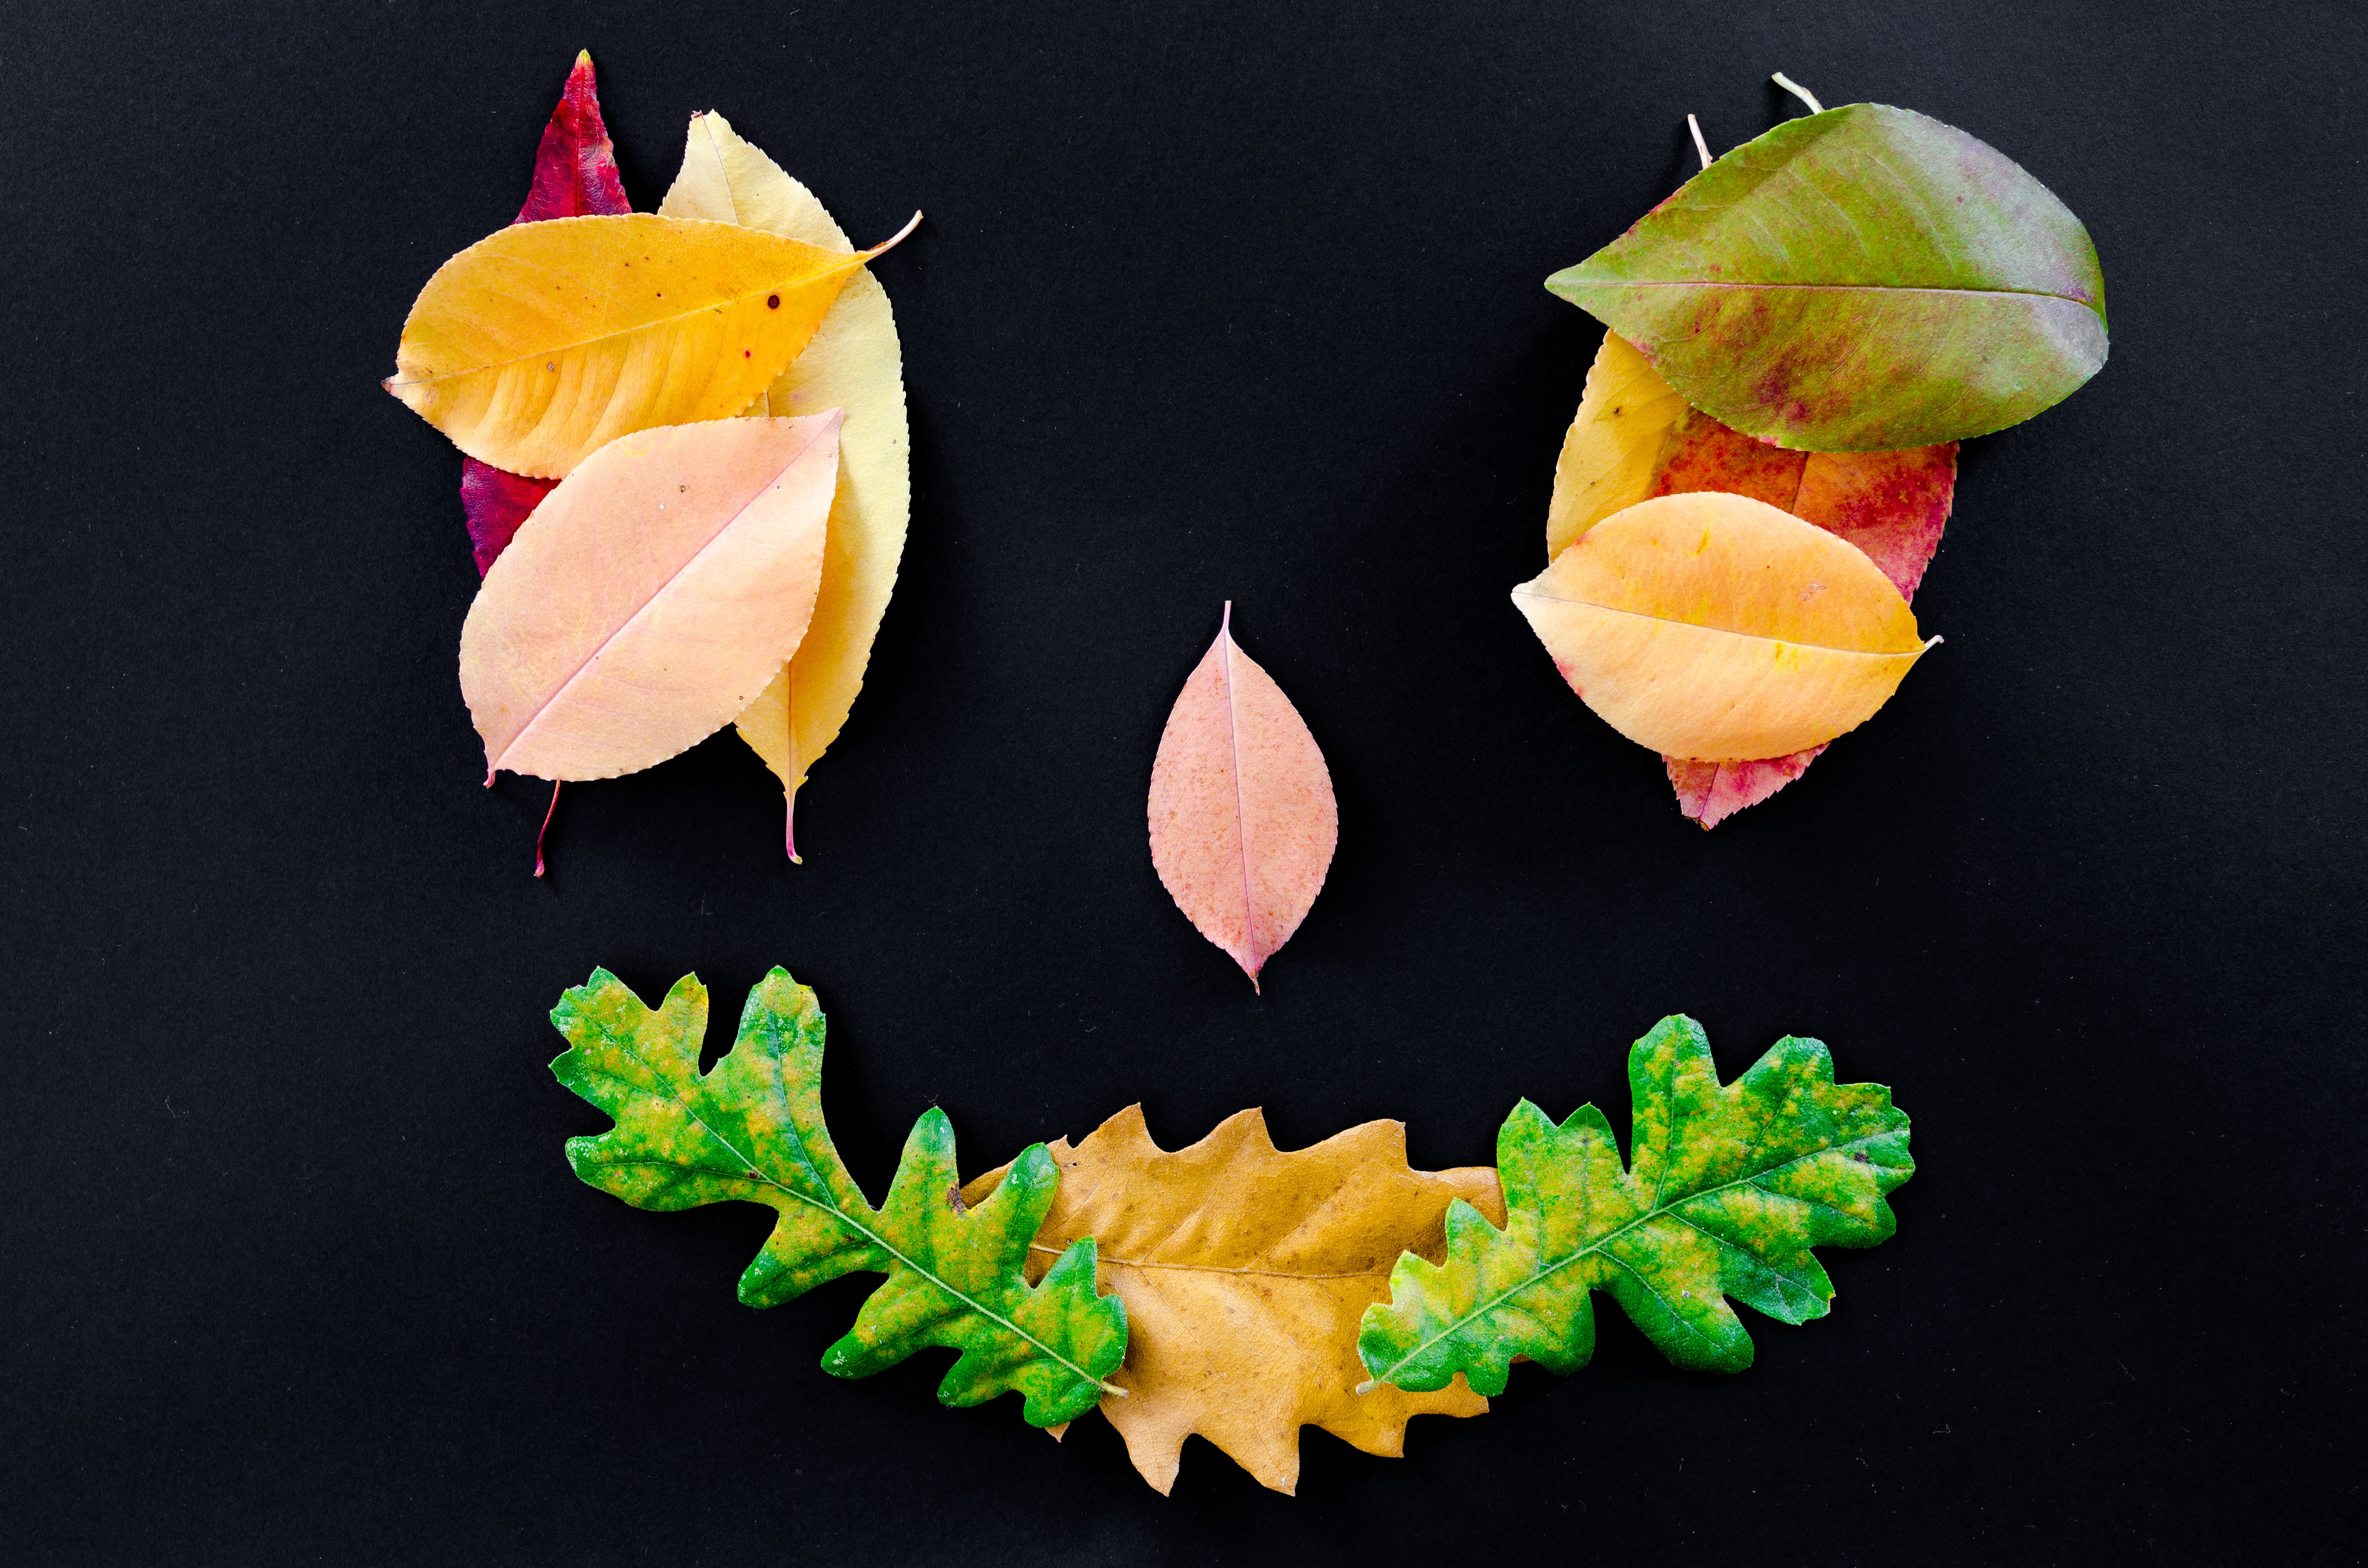
leaf, yellow, plant, flower, petal, still life photography, garnish, paper